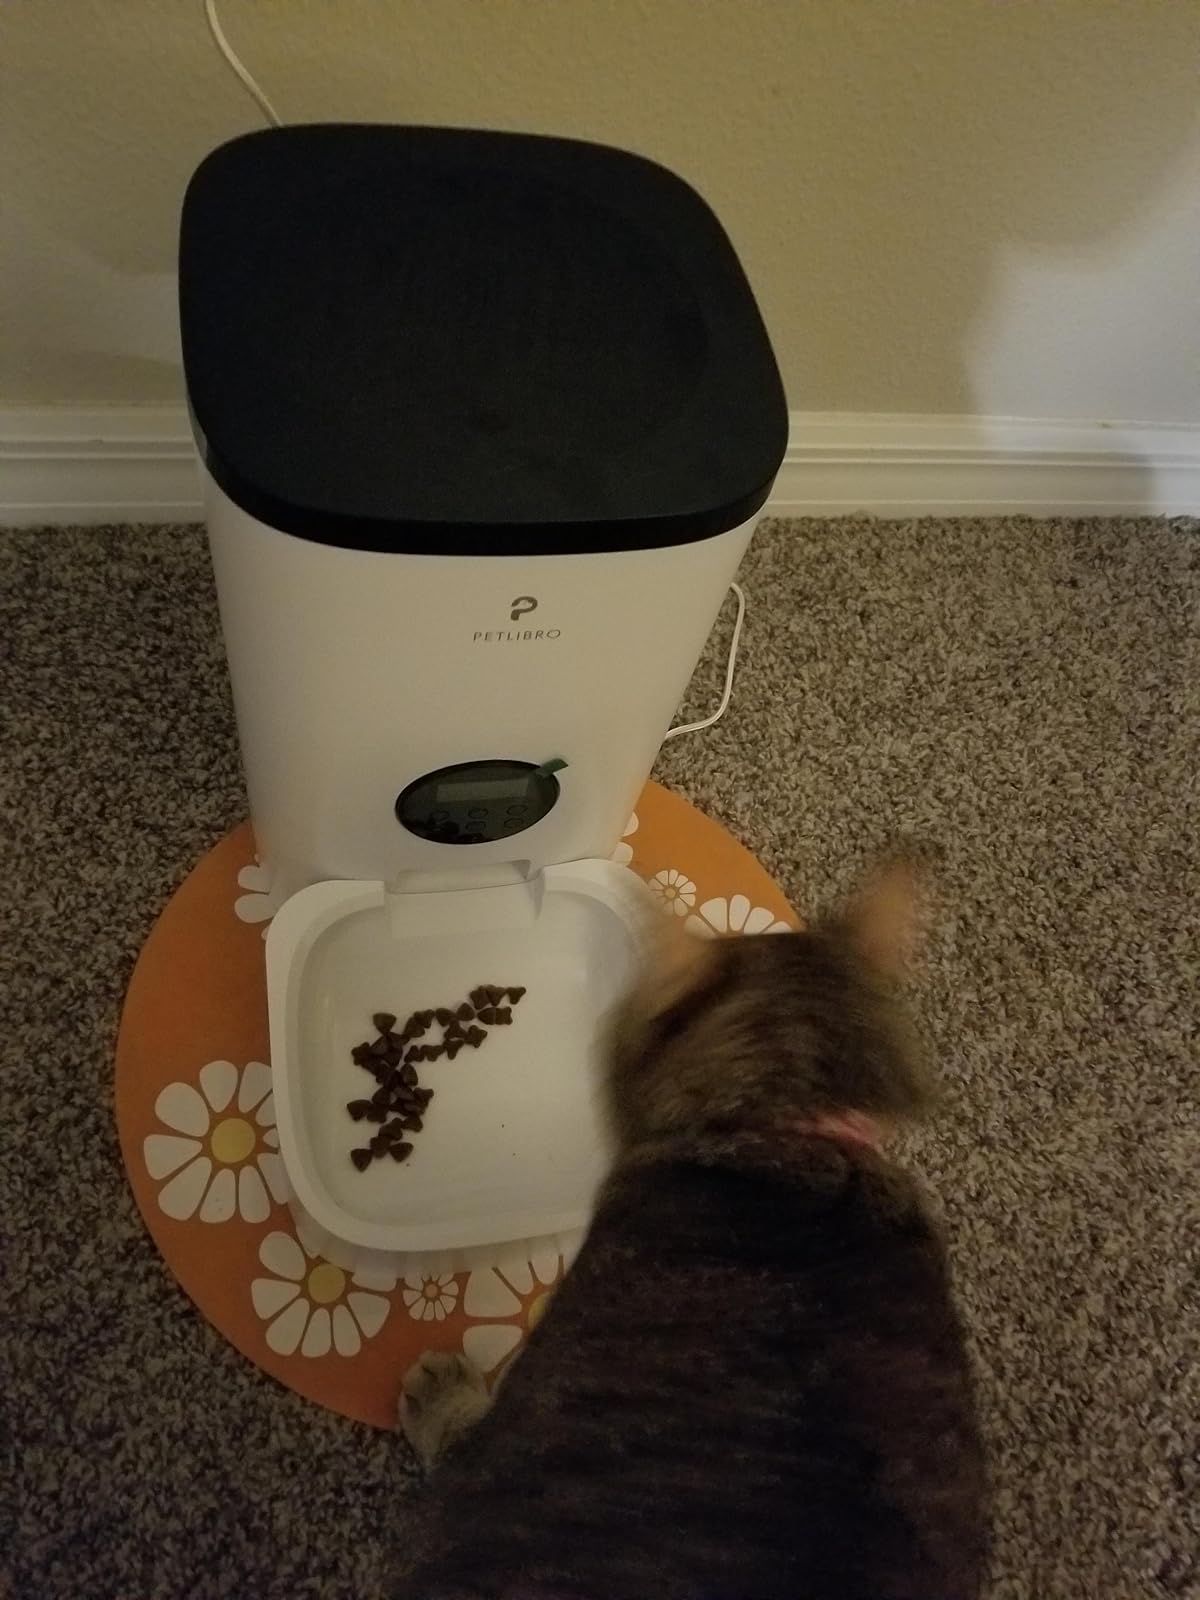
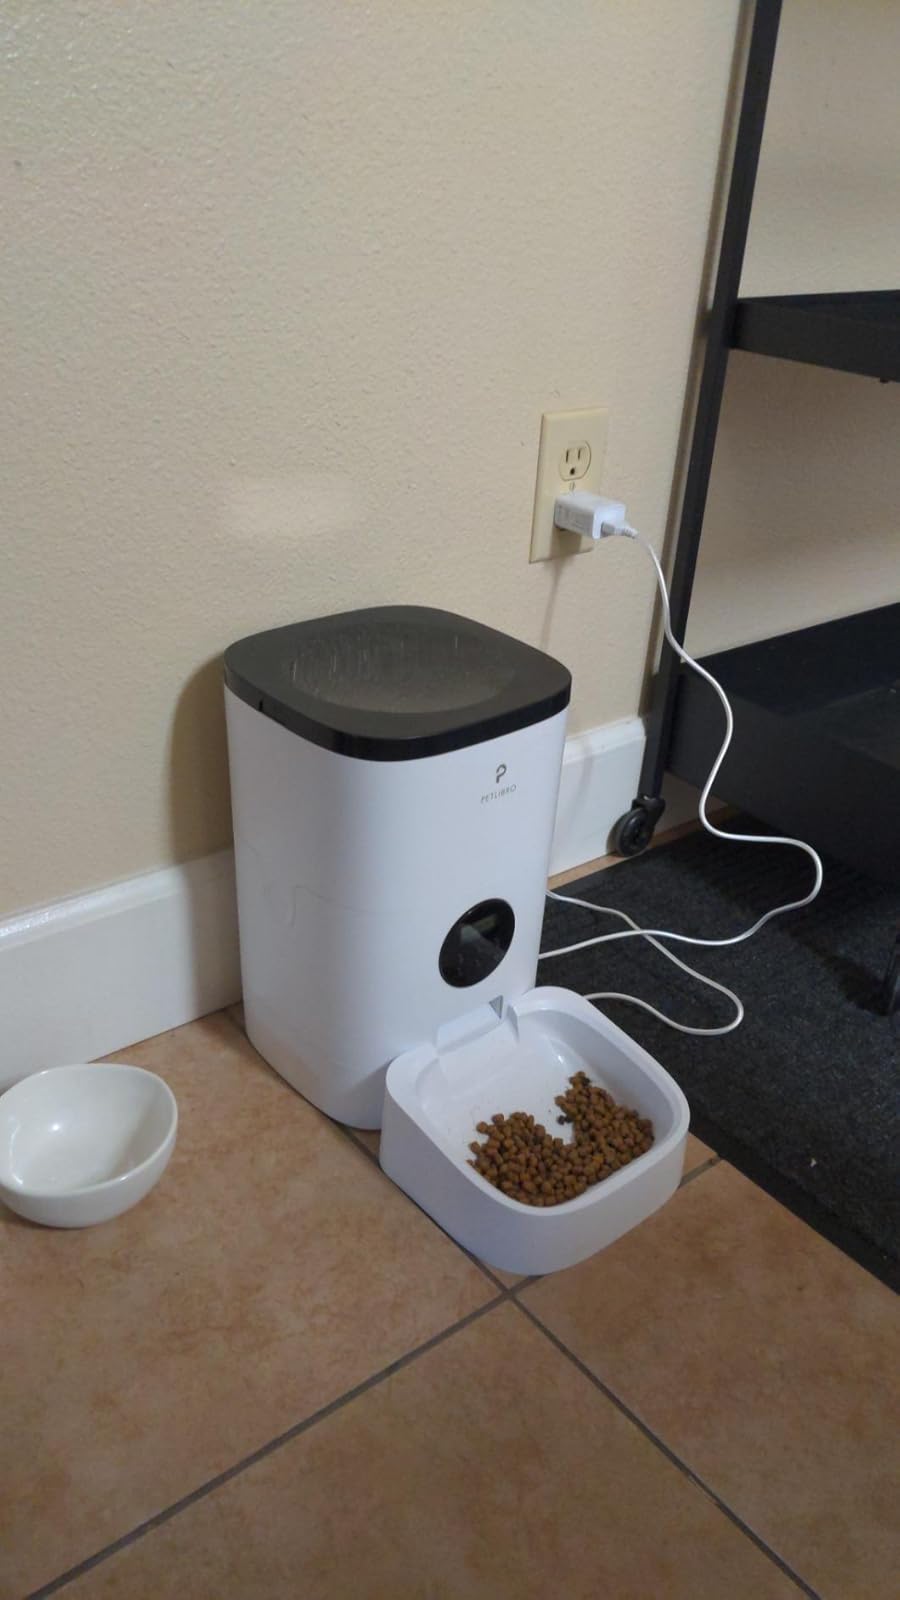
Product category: items_feeder
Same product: yes